Race-built galleon

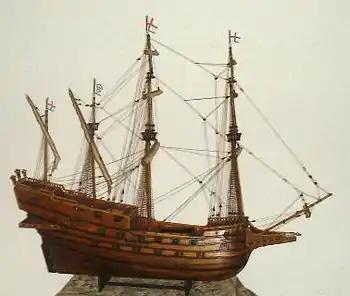
Model of a race-built galleon

The race-built galleon was a type of war ship built in England from 1570 until about 1590. Queen's ships built in England by Sir John Hawkins and his shipbuilders, Richard Chapman, Peter Pett and Mathew Baker from 1570 were galleons of a "race-built" design. The description derived from their "raced" or razed fore-and aft-castles, which, combined with their greater length in relation to their beam, gave them a purposeful, sleek look. Their builders described them as having "the head of a cod and the tail of a mackerel". These ships were purposely designed and built to the new design, not razeed older galleons.